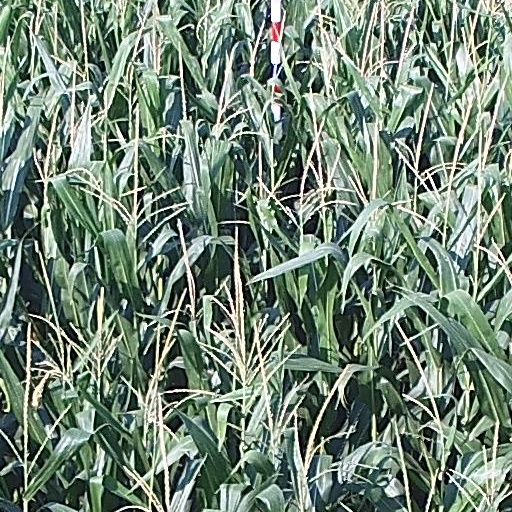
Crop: maize; corn